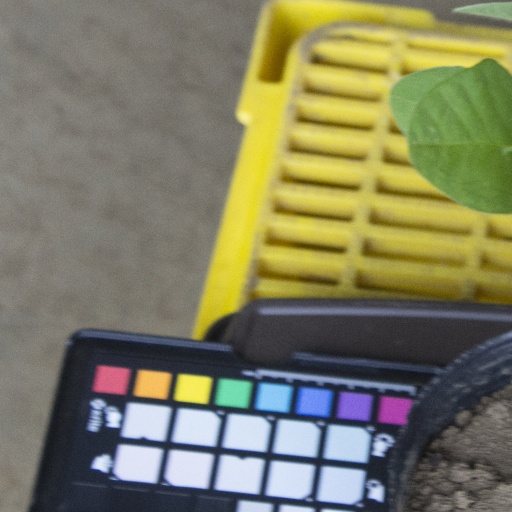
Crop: soybean